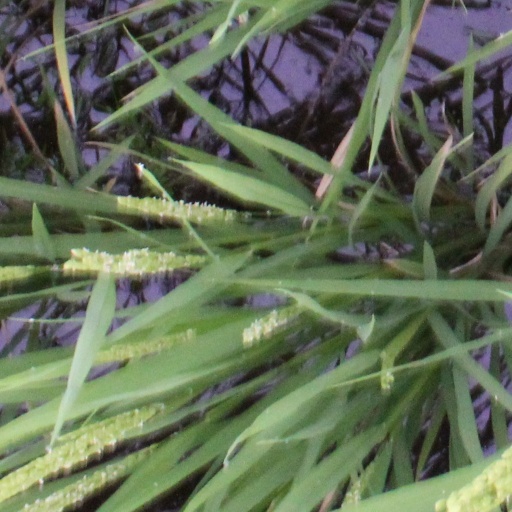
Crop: rice